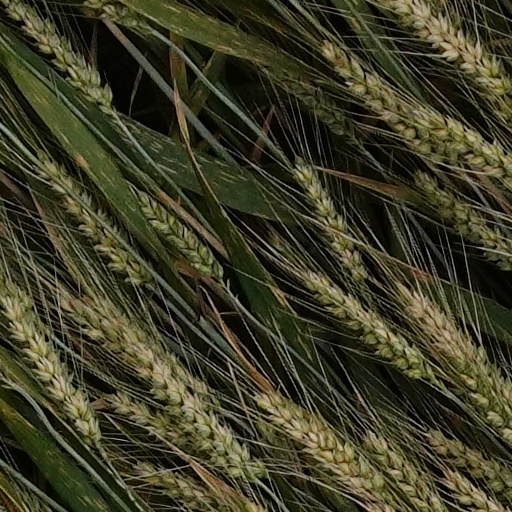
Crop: wheat